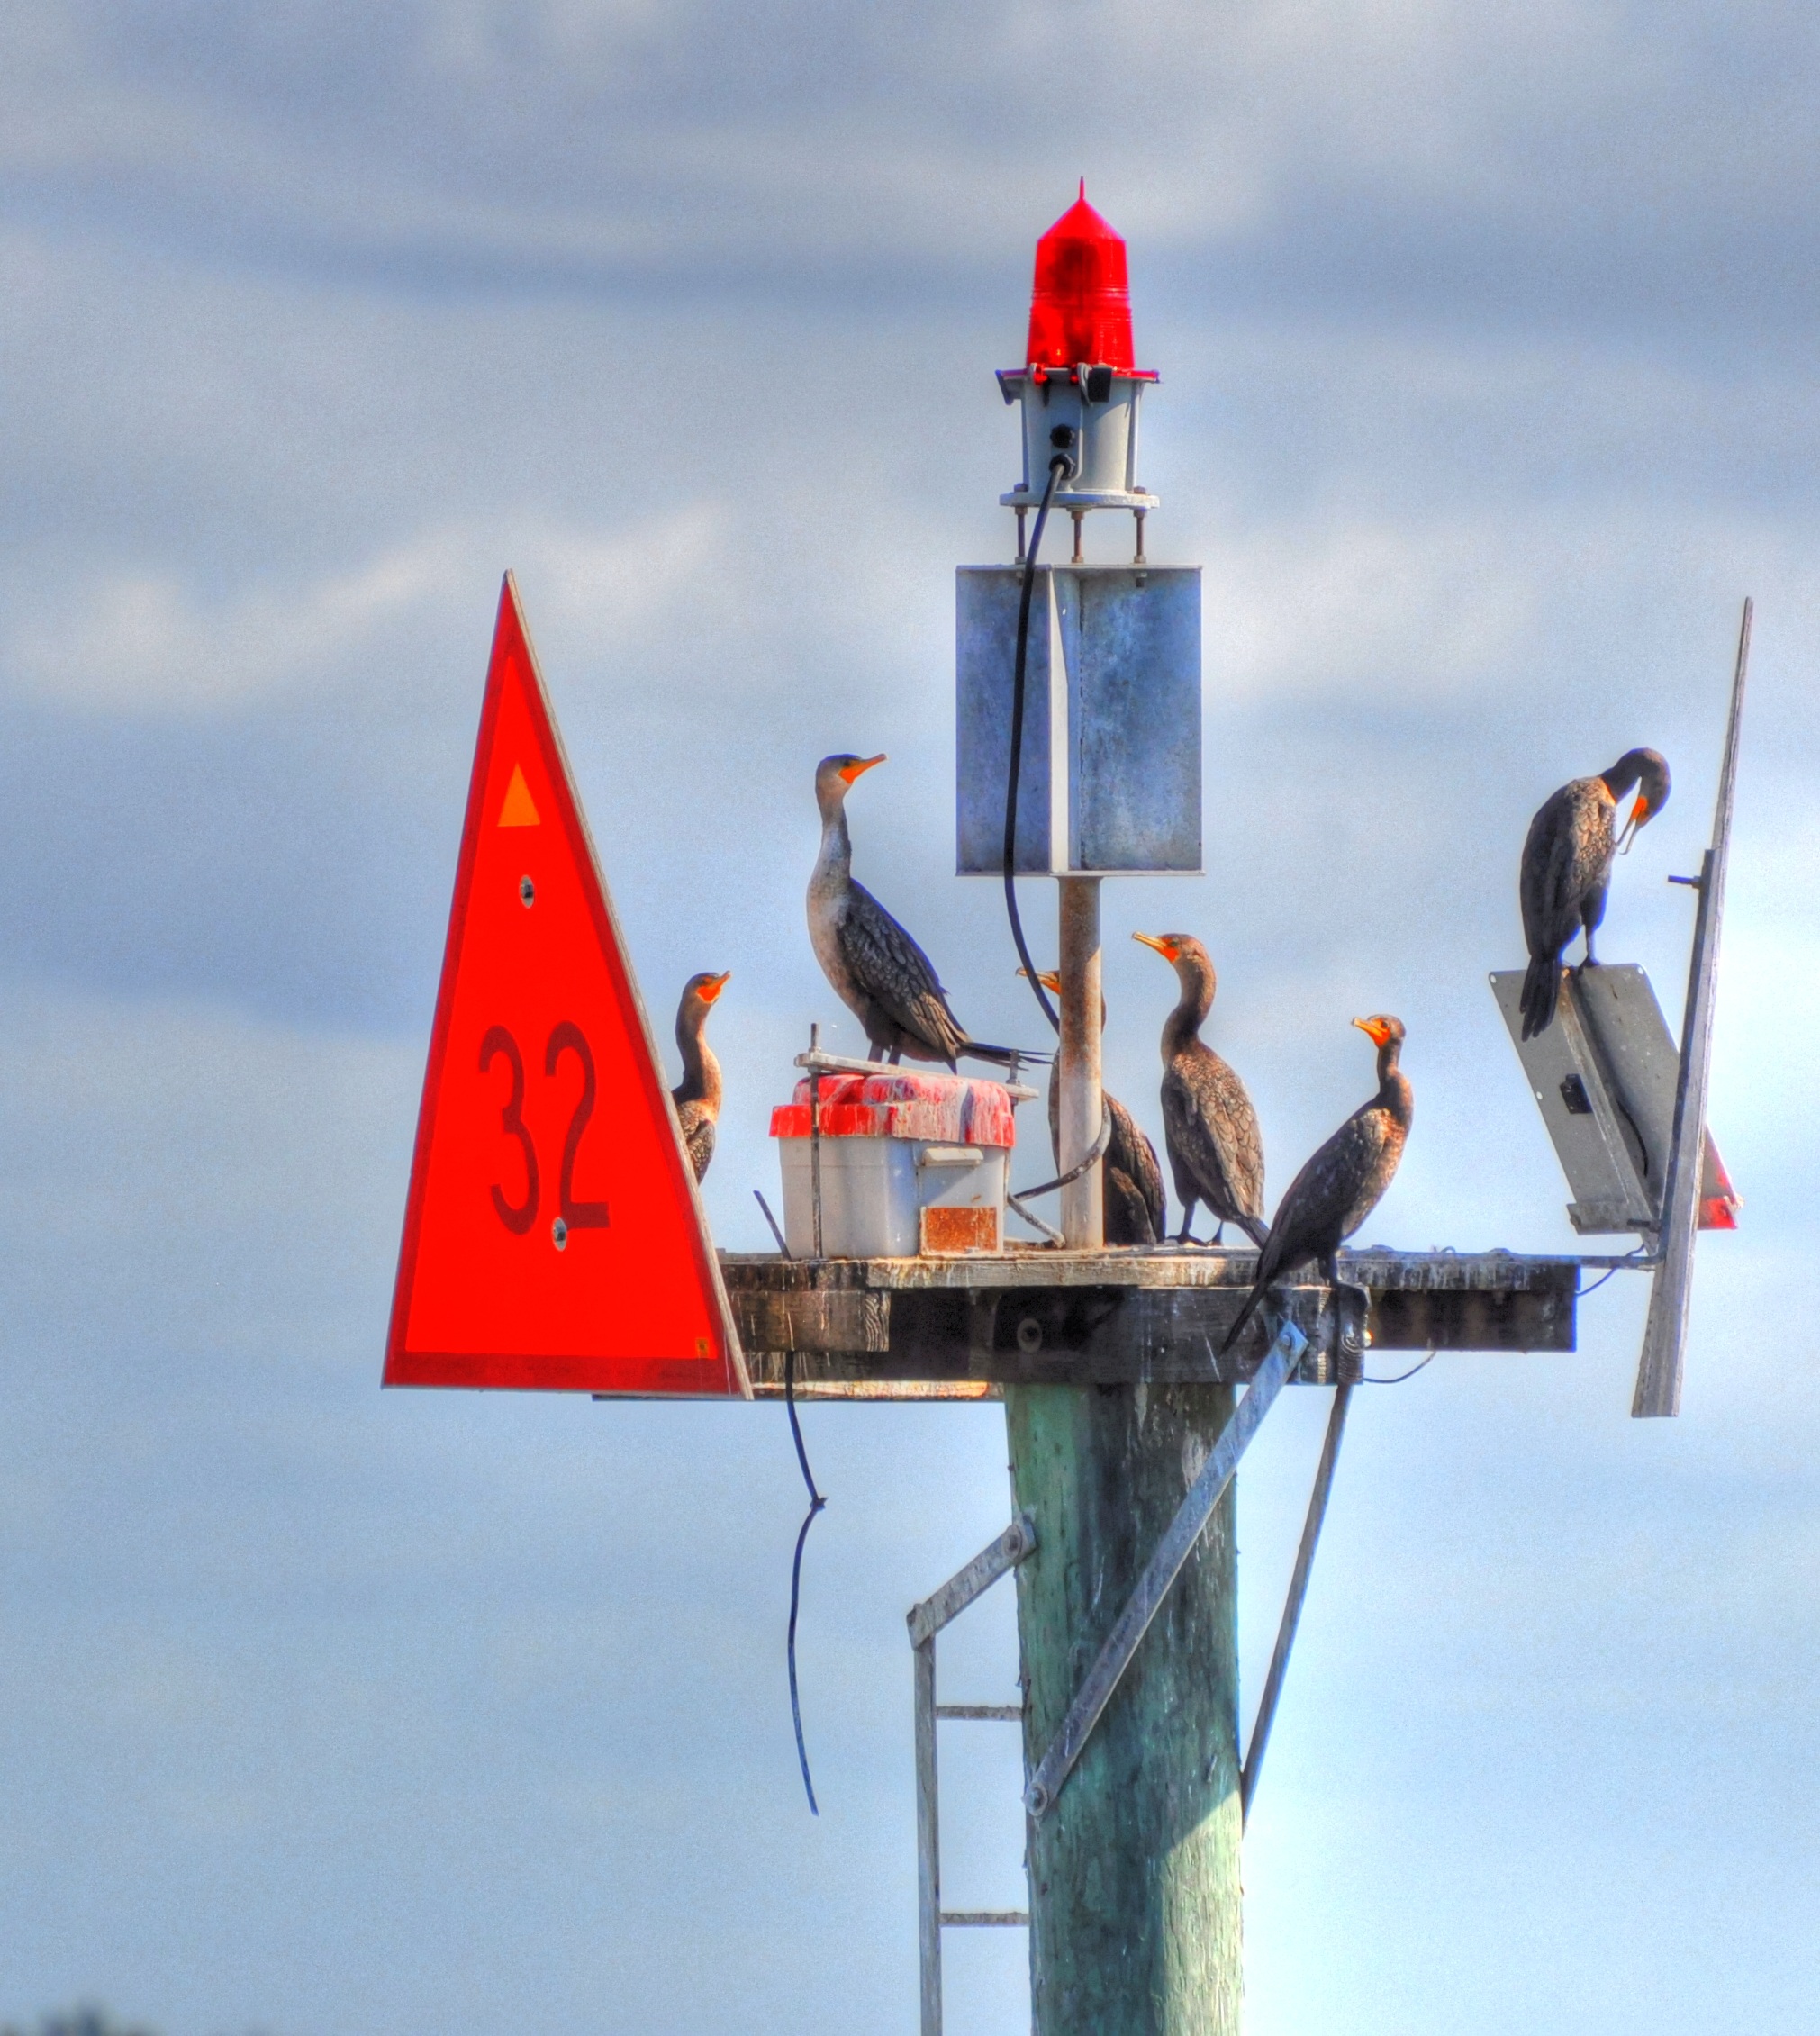
nature, ocean, wind, animal, vehicle, tower, mast, lighting, birds, buoys